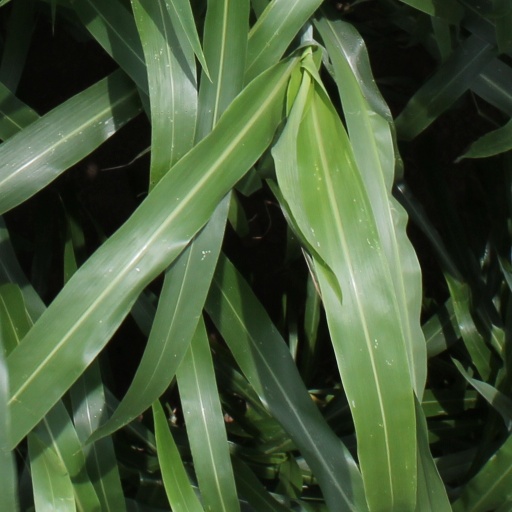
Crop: sorghum